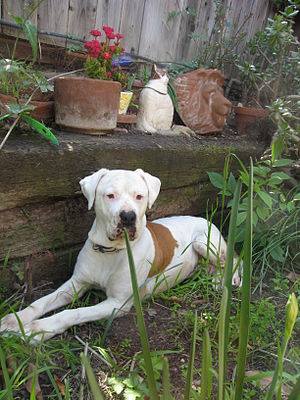
Amerikansk bulldog
Amerikansk bulldog er en hunderace, der blevet fremavlet i USA på baggrund af avl mellem den oprindelige bulldog og andre hunderacer. Amerikansk bulldog er på listen over forbudte hunderacer i Danmark.